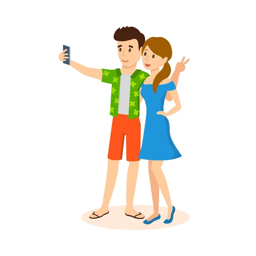
the couple travels around the world and make joint photos .